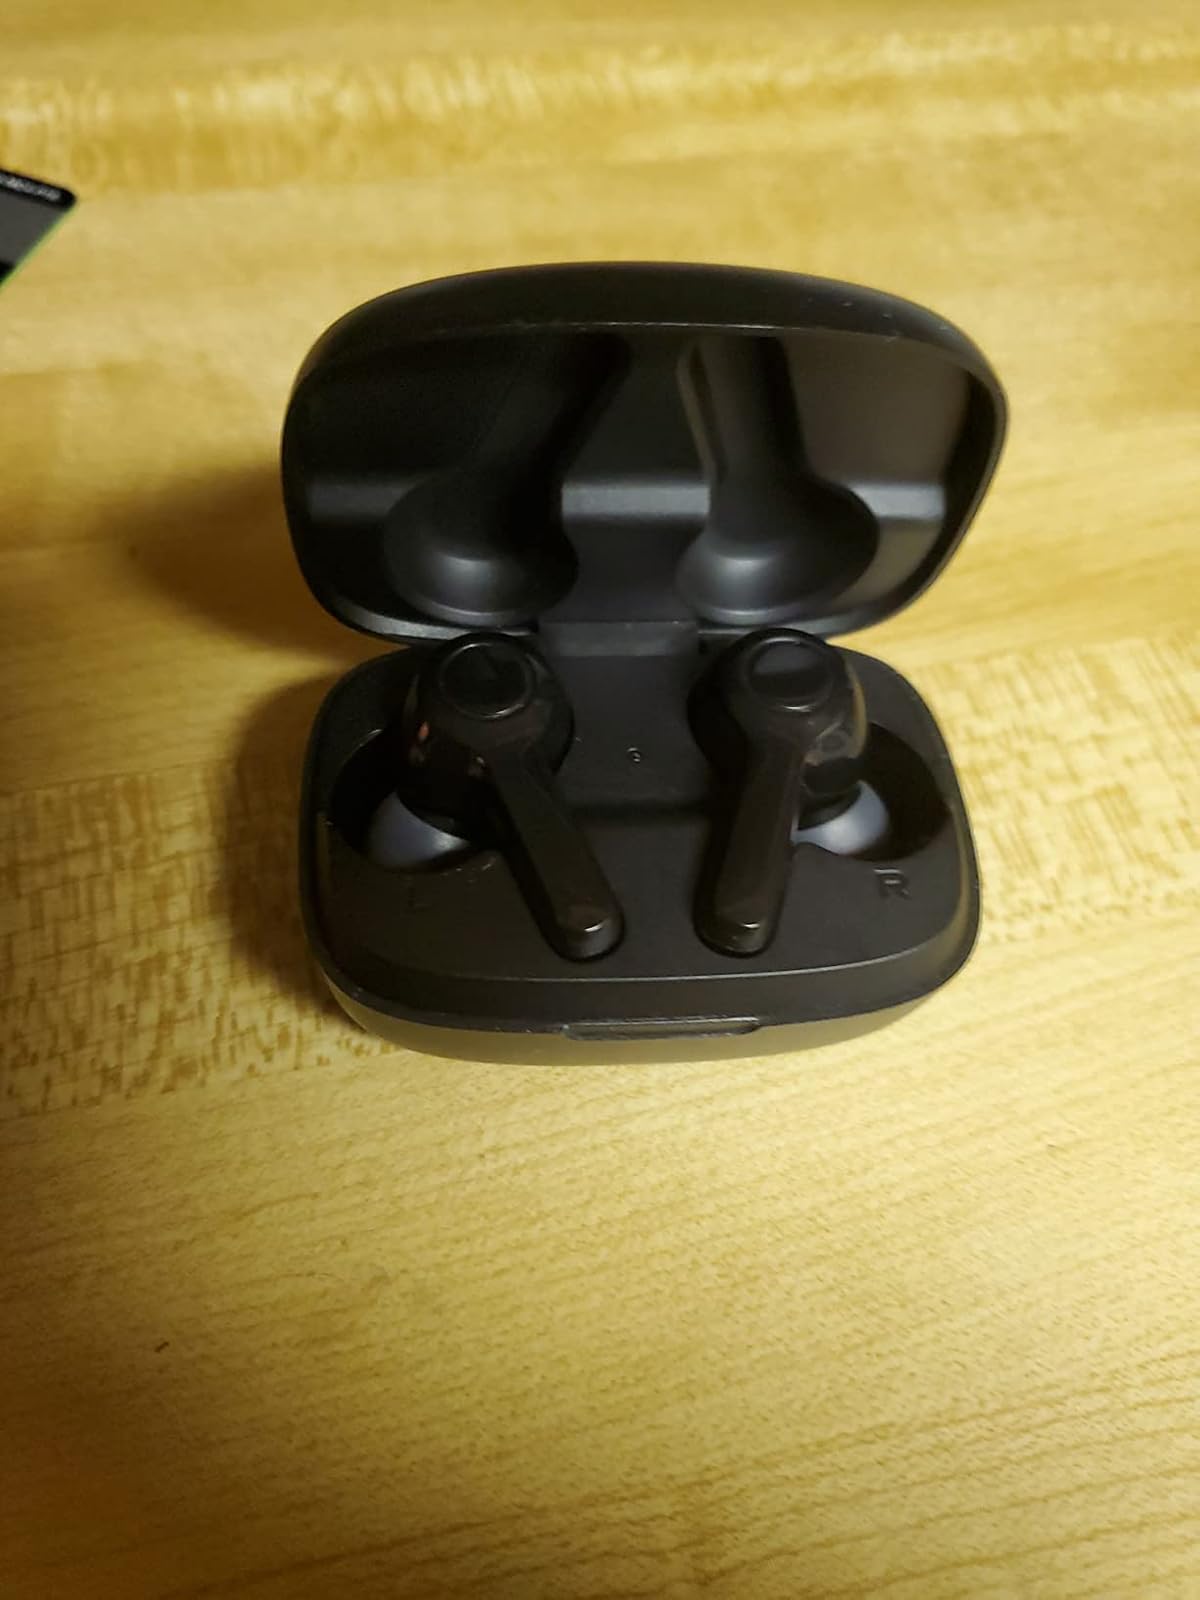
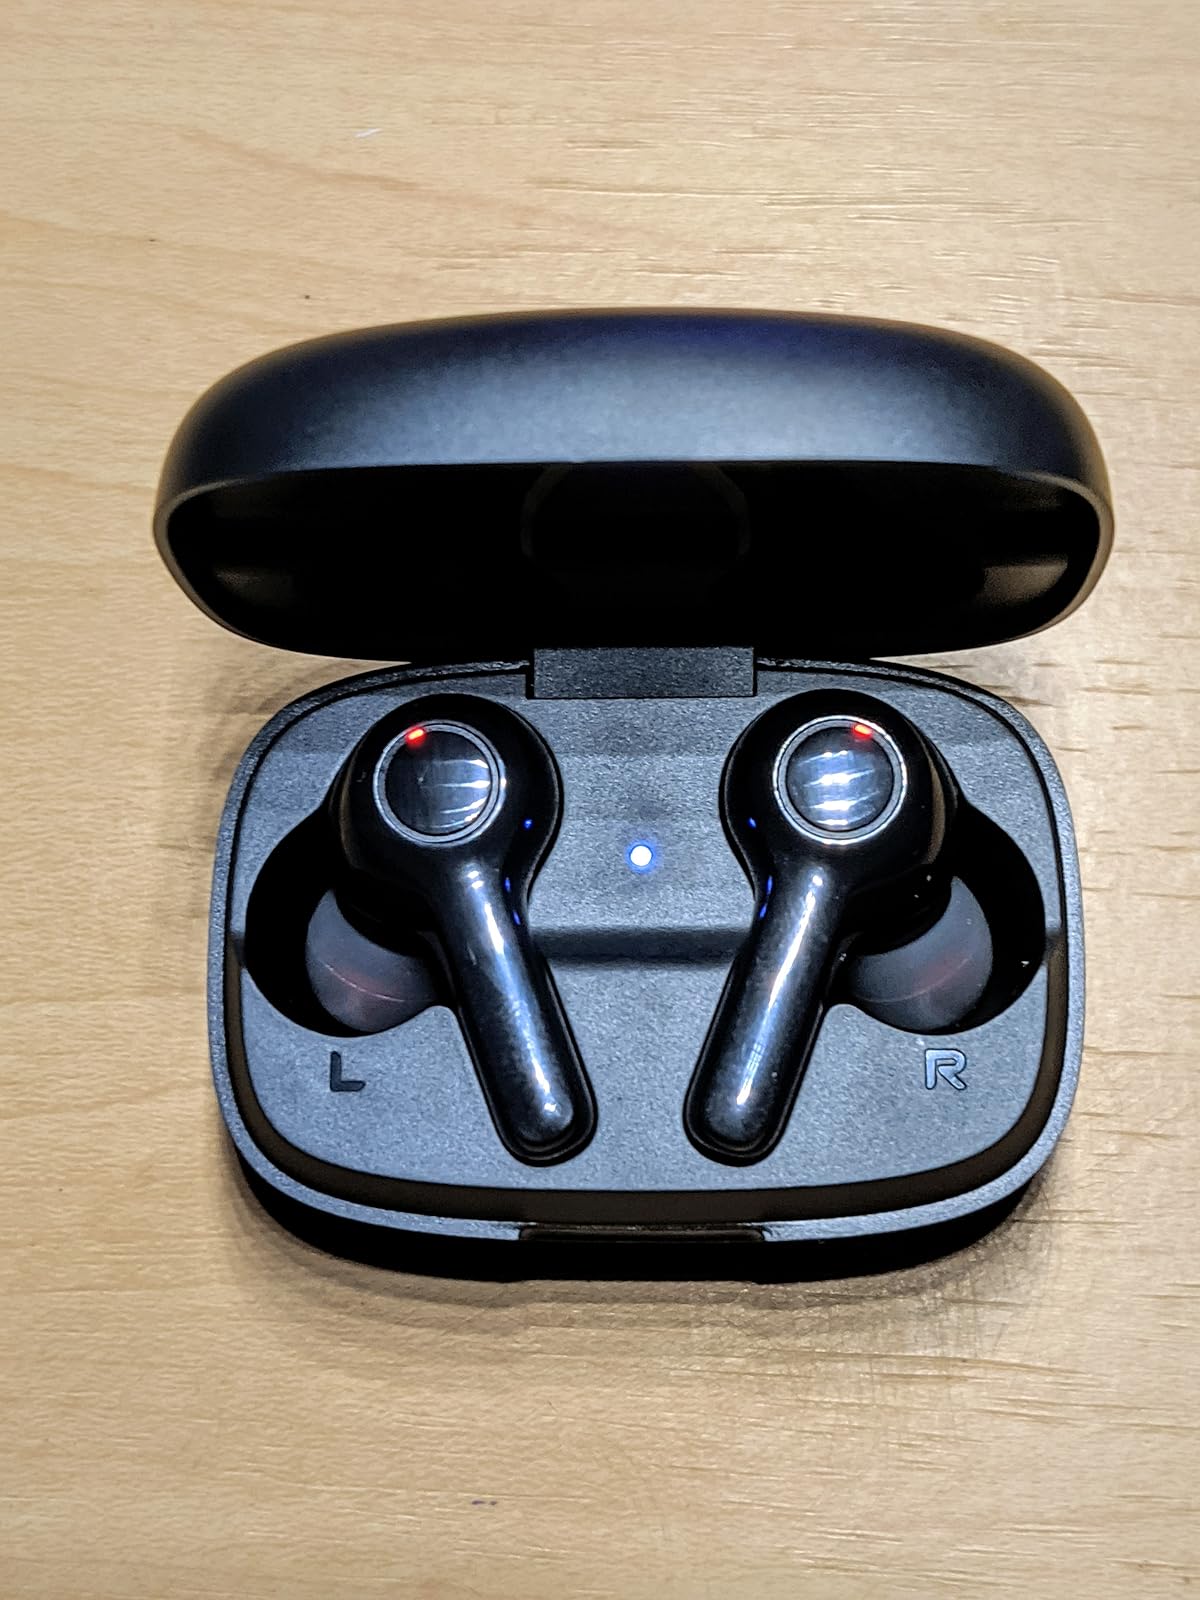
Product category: earbuds
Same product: yes